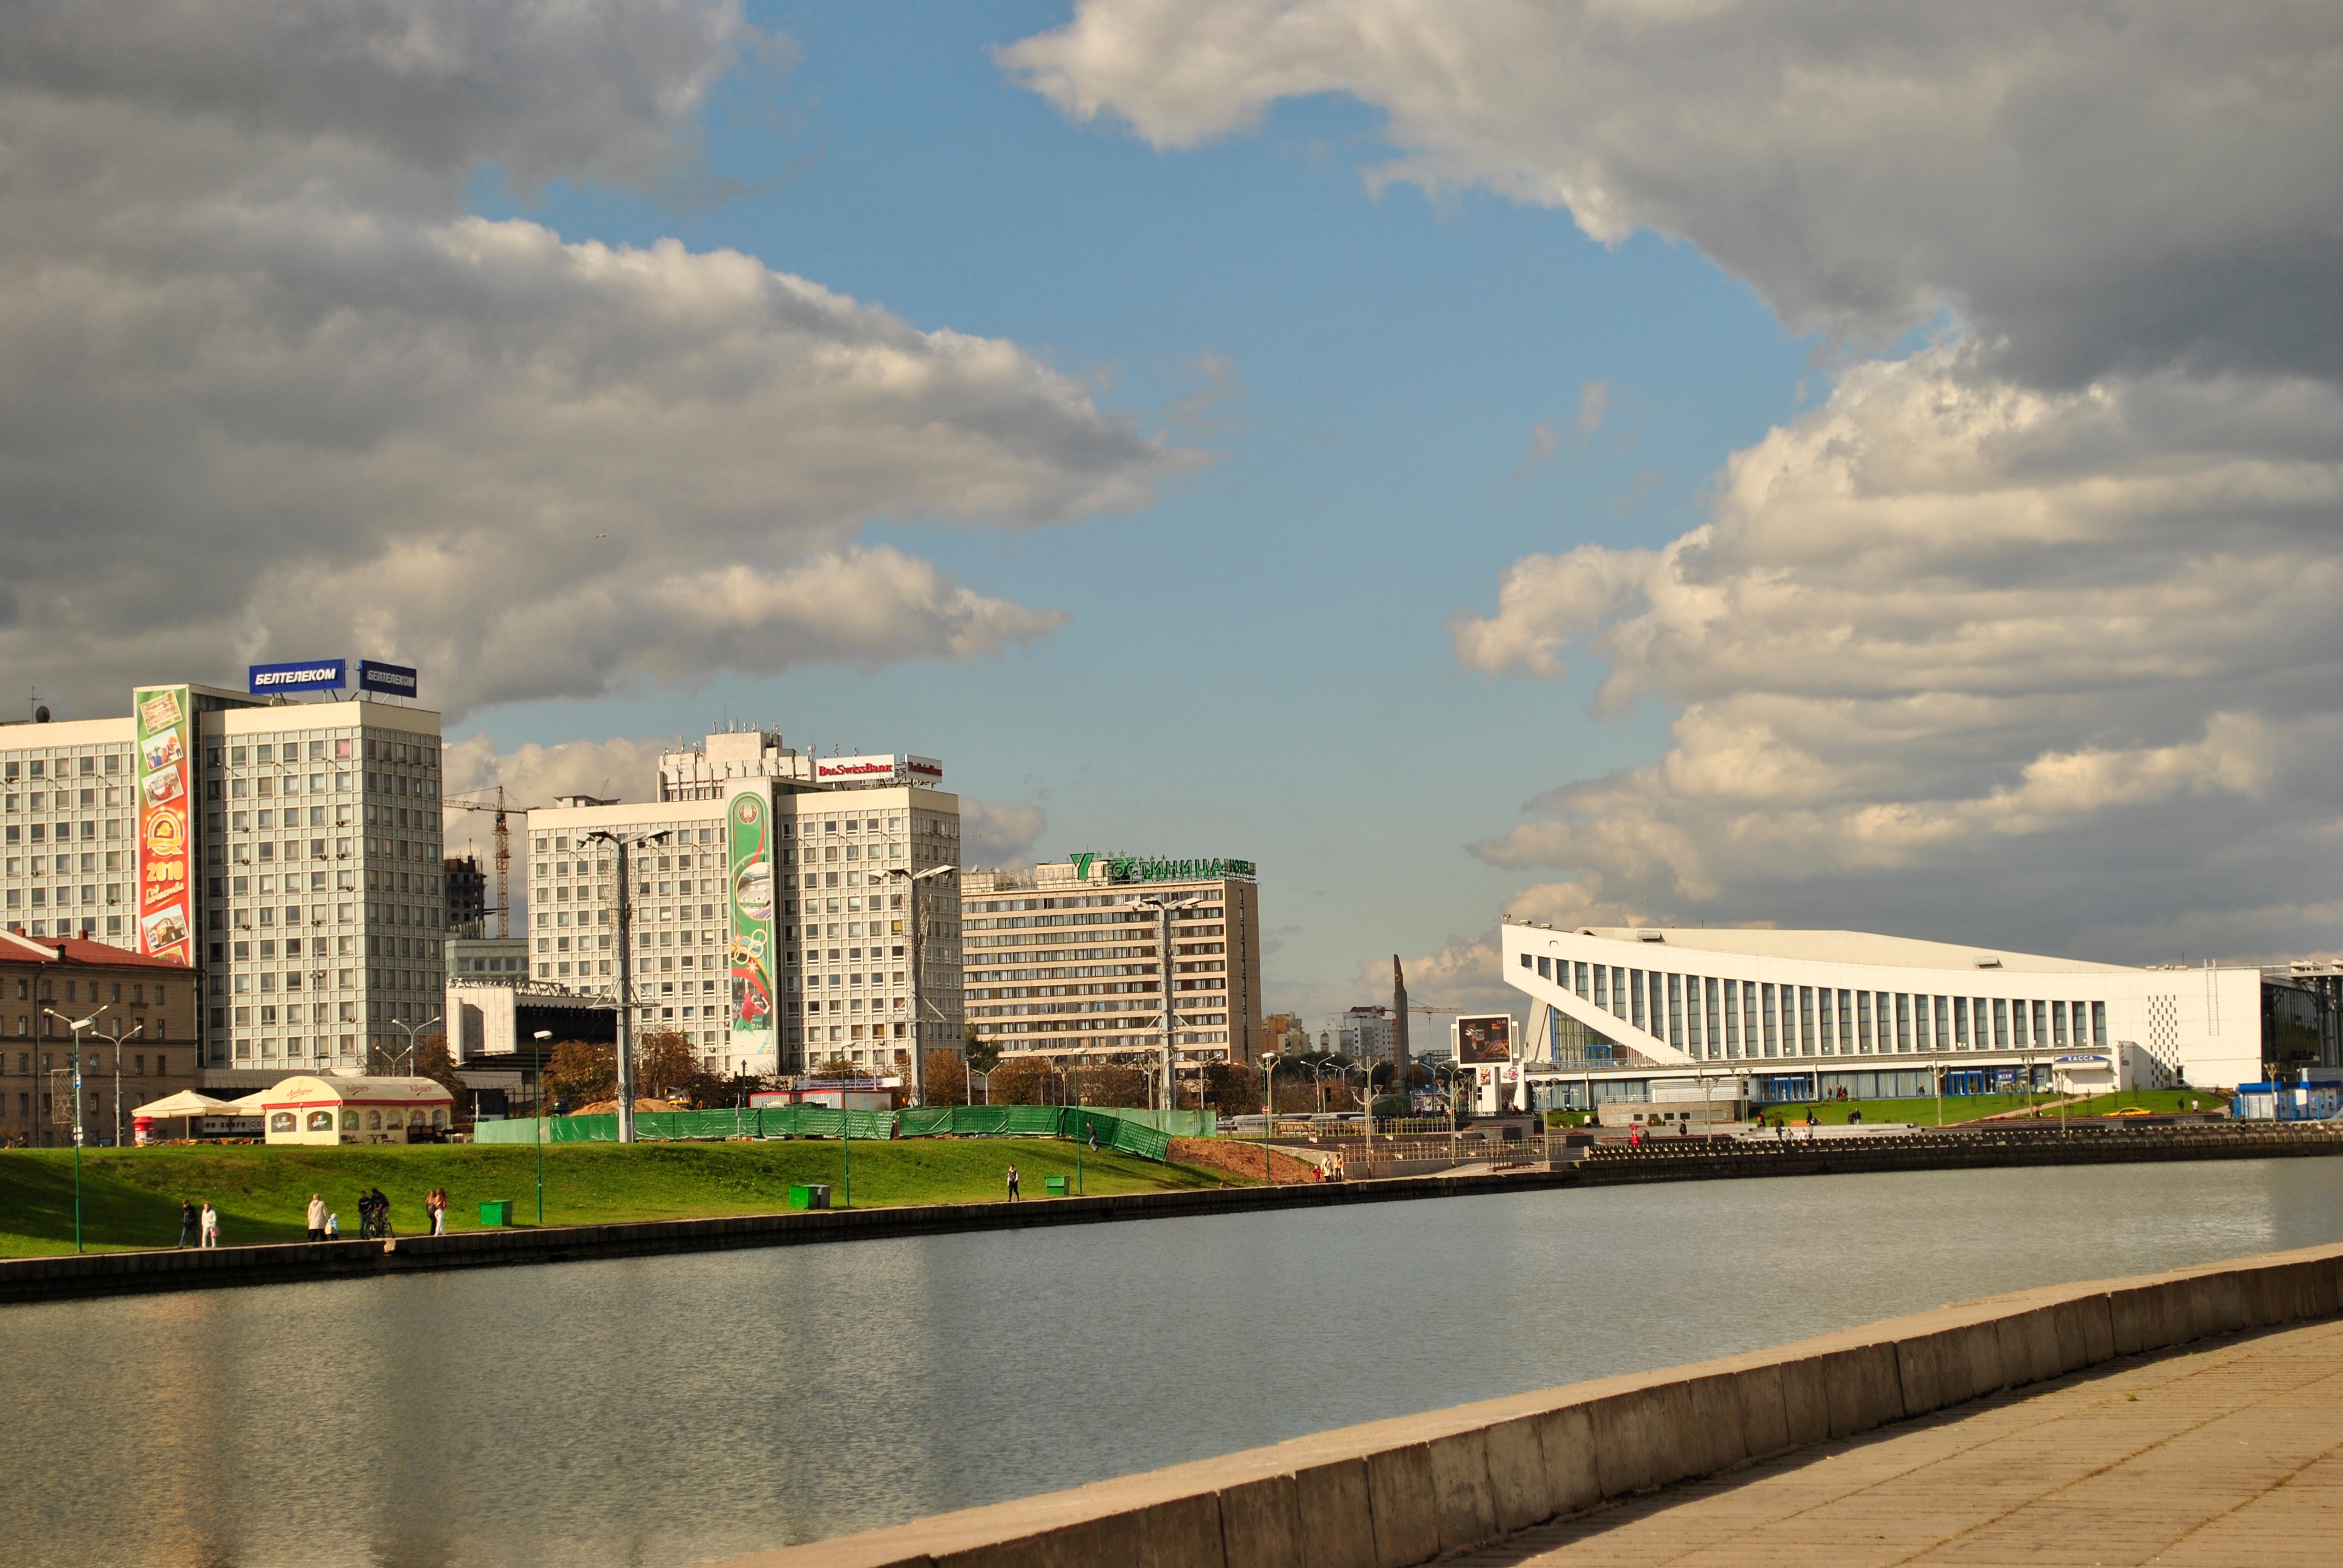
horizon, architecture, sky, skyline, city, skyscraper, river, cityscape, downtown, dusk, reflection, landmark, waterway, tower block, urban area, geographical feature, human settlement, metropolitan area